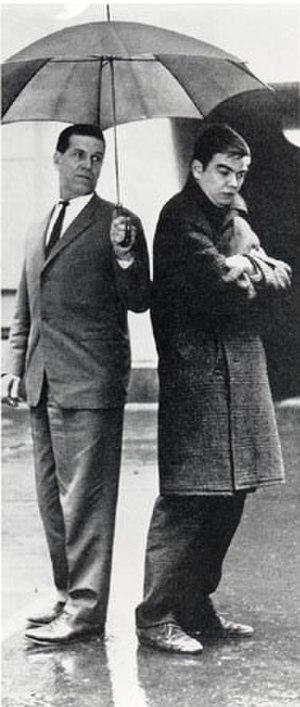
Pentti Ilmari Saarikoski est un poète, traducteur et l'un des écrivains finlandais majeurs de l'après-guerre.